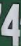
Number: 4